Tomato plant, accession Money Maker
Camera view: bottom (45 deg); turntable rotation: 330 degrees
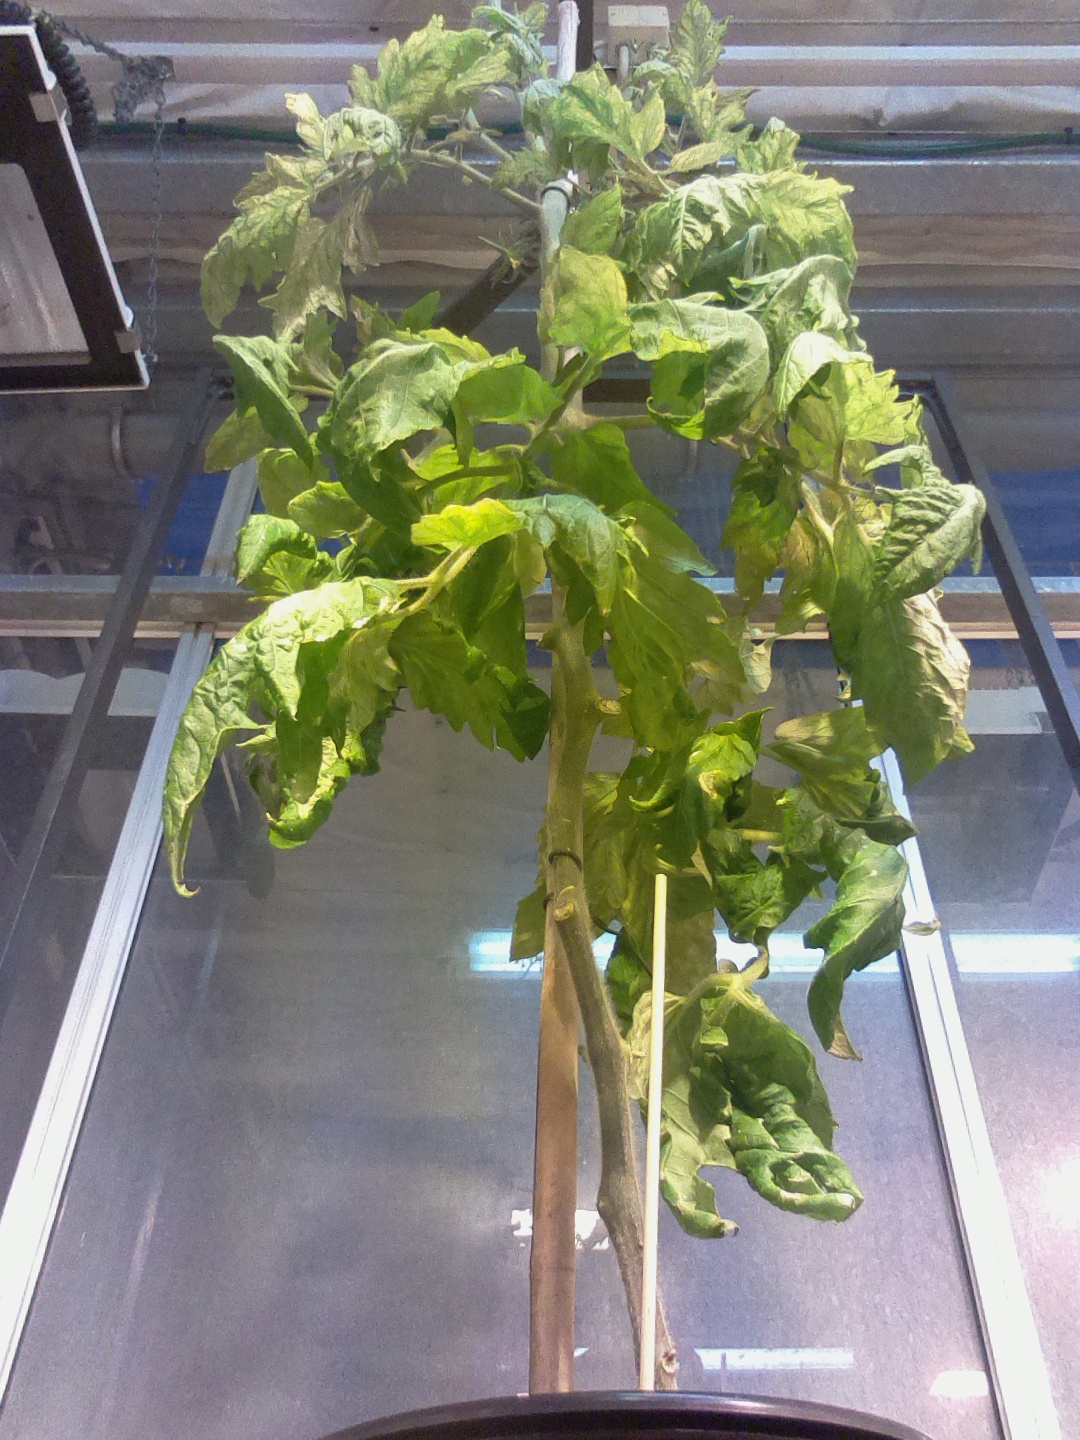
BBCH growth stage 78: 80% -90% of final fruit size